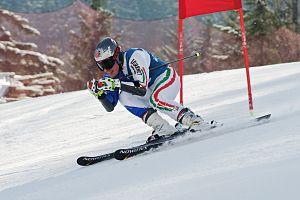
Luca de Aliprandini, né le 1ᵉʳ septembre 1990 à Cles, est un skieur alpin italien spécialiste du slalom géant. Il a participé aux Jeux olympiques d'hiver de Sotchi en 2014.